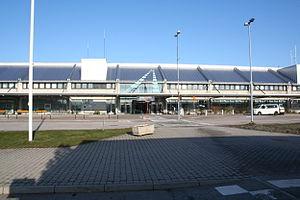
L'Aéroport de Göteborg-Landvetter, est un aéroport suédois situé à 20 km de Göteborg. C'est l'un des deux aéroports de la ville, utilisé pour tous les vols internationaux et réguliers. C'est le deuxième aéroport du pays, avec environ 6,2 millions de voyageurs en 2015.